Elizabeth David

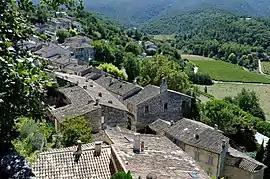
Ménerbes, Provence, where David spent three months in 1951

"A Book of Mediterranean Food" was illustrated by John Minton; writers including Cyril Ray and John Arlott commented that the drawings added to the attractions of the book. Martin Salisbury, the professor of illustration at the Cambridge School of Art, writes that Minton's "brilliant, neo-romantic designs perfectly complement the writing". David placed great importance on the illustration of books, and described Minton's jacket design as "stunning". She was especially taken with "his beautiful Mediterranean bay, his tables spread with white cloths and bright fruit" and the way that "pitchers and jugs and bottles of wine could be seen far down the street"; she considered the cover design aided the success of the book, but was less convinced by his black and white drawings.